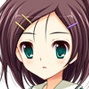
Portrait style: Anime Portrait